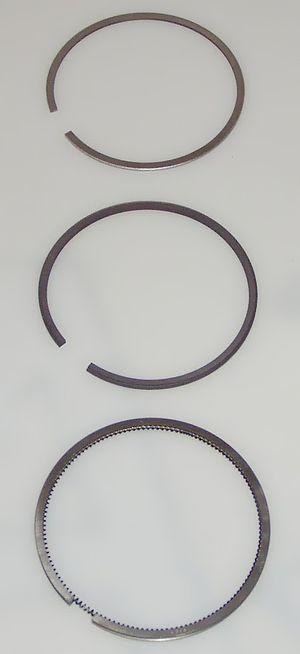
série de segments pour piston.